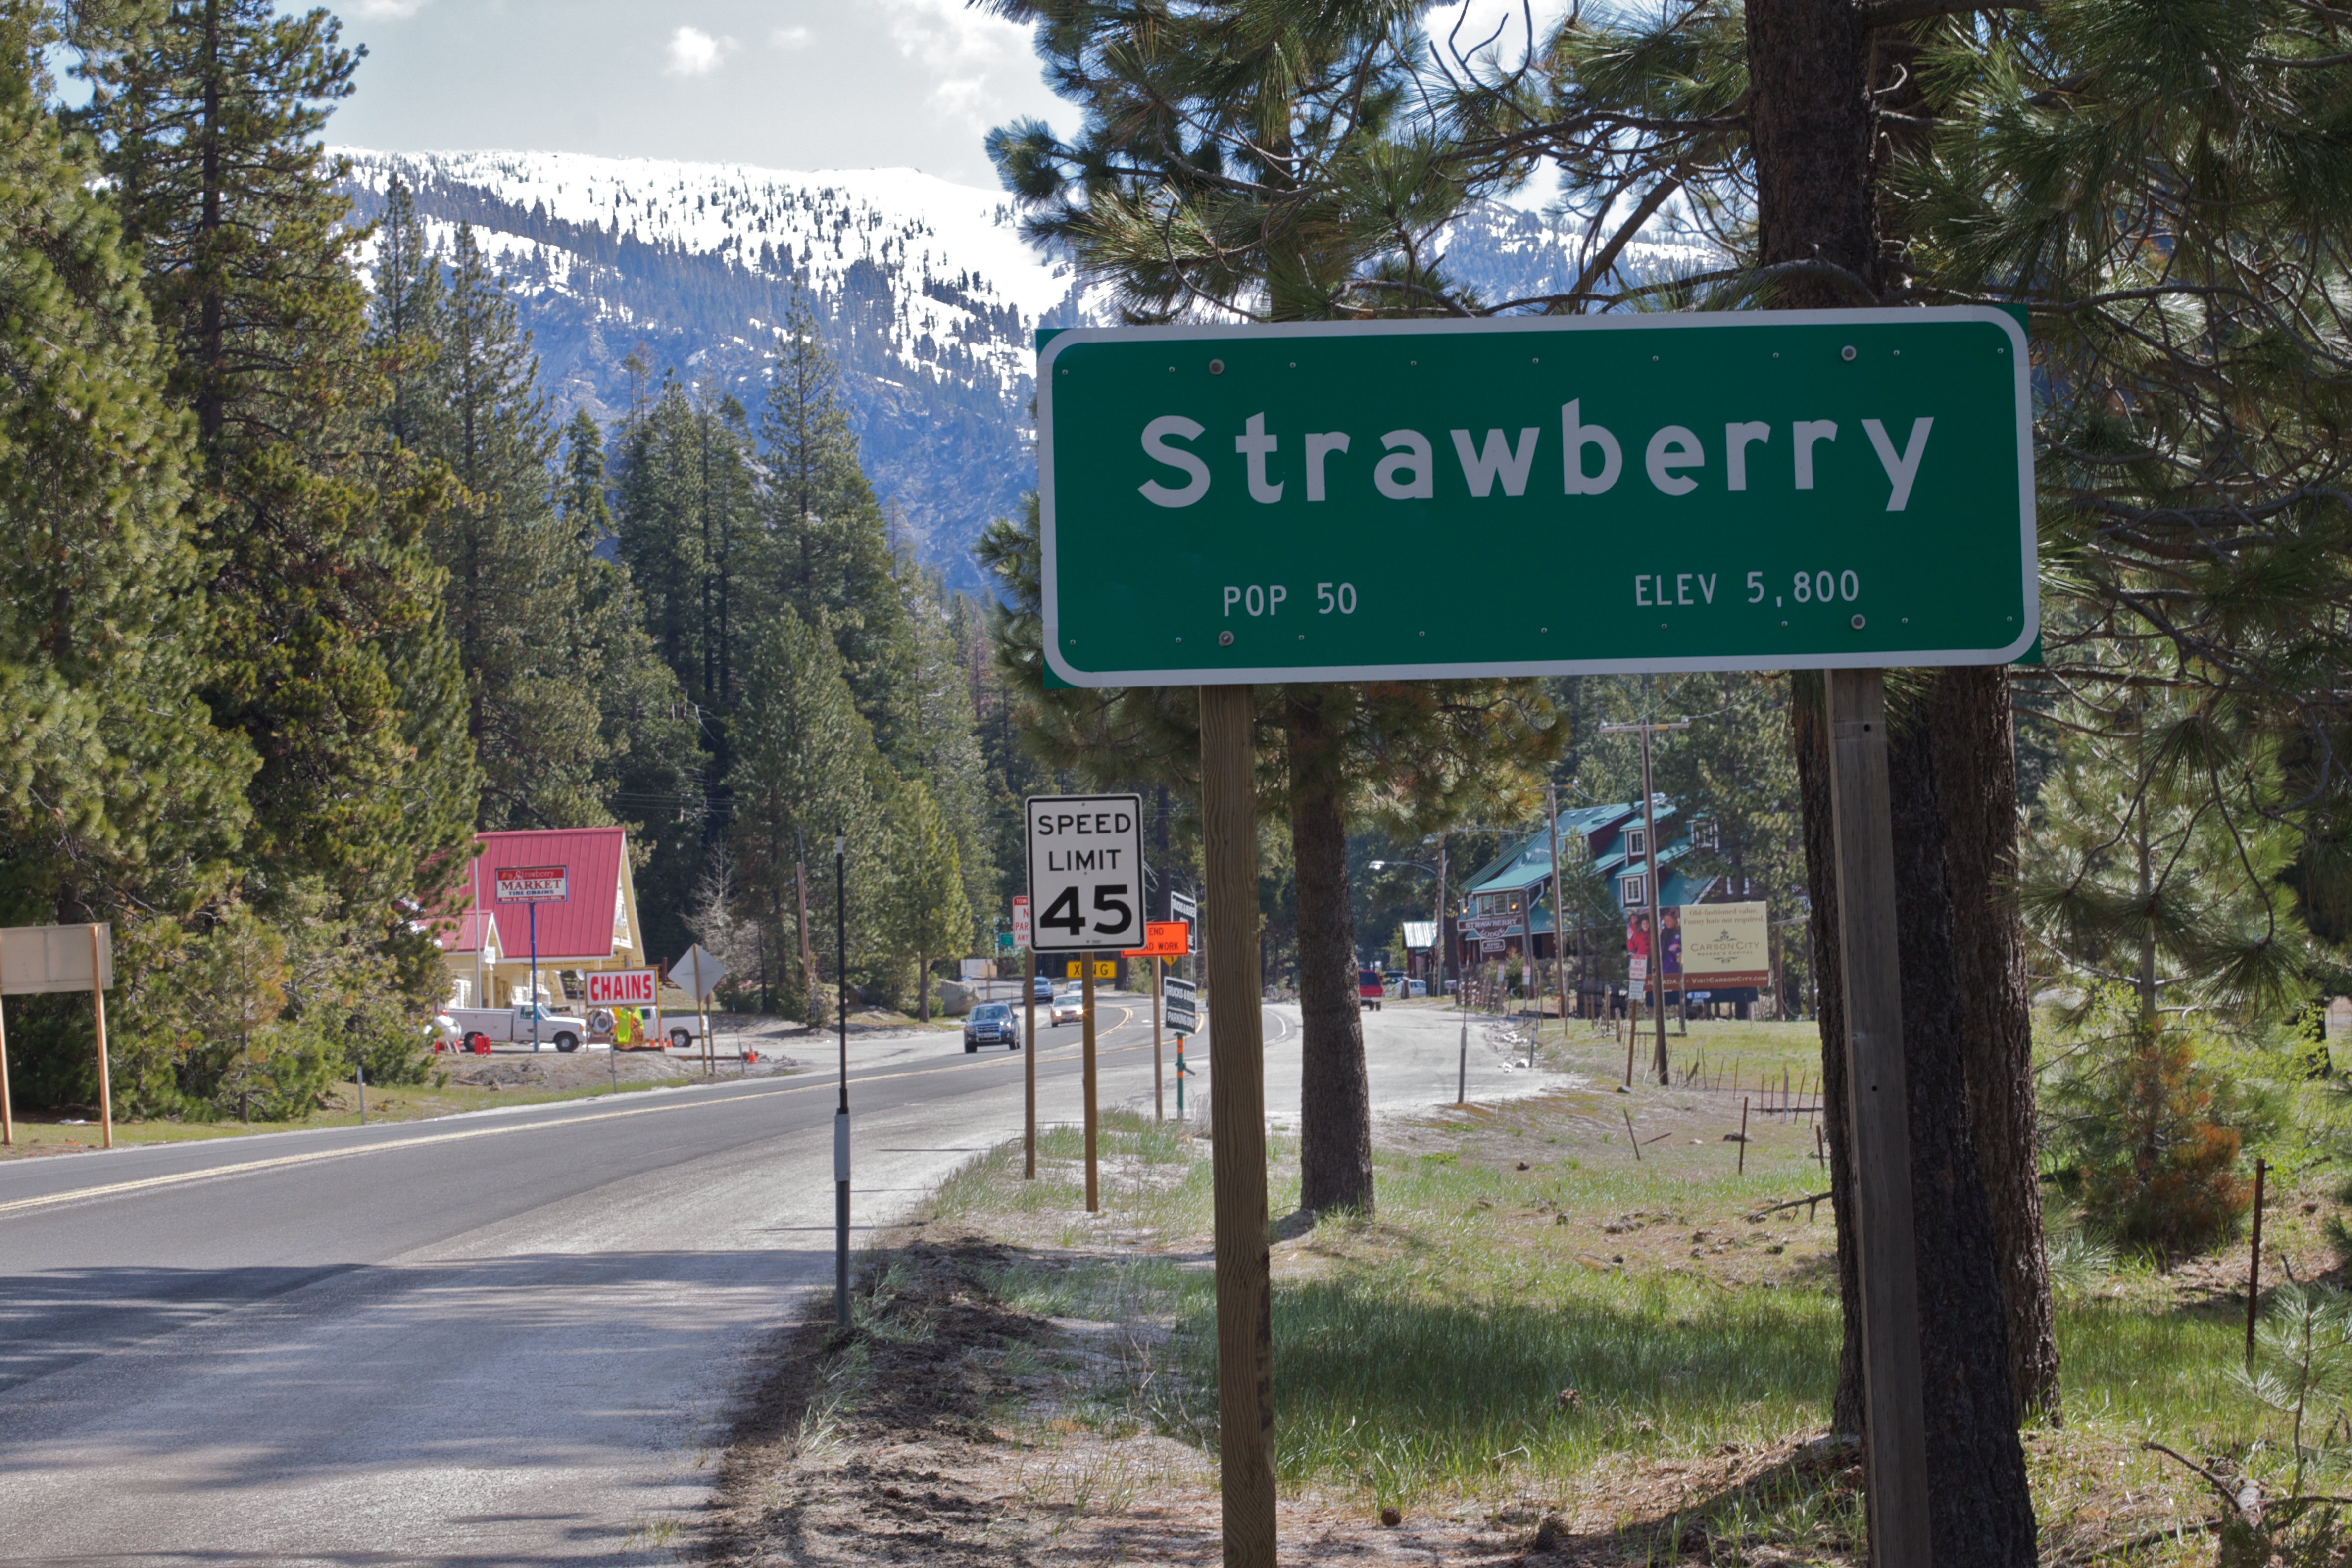
road, trail, sign, community, signage, lane, road trip, infrastructure, traffic sign